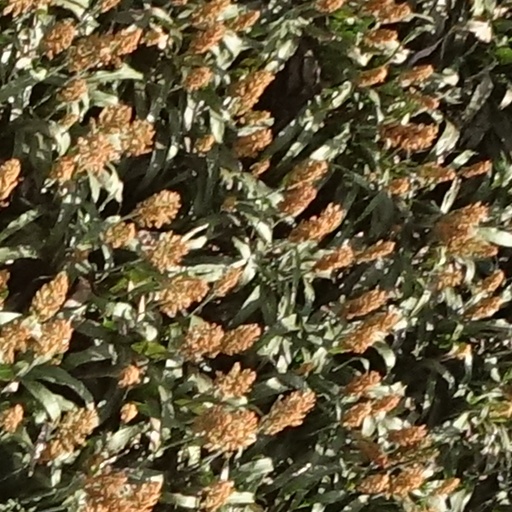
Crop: sorghum